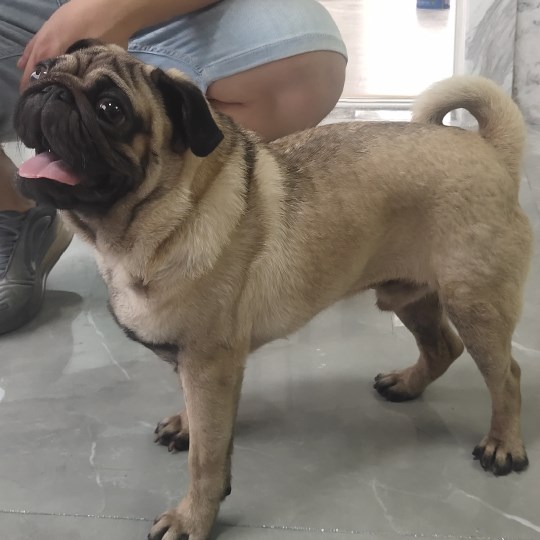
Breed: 798-n000130-pug